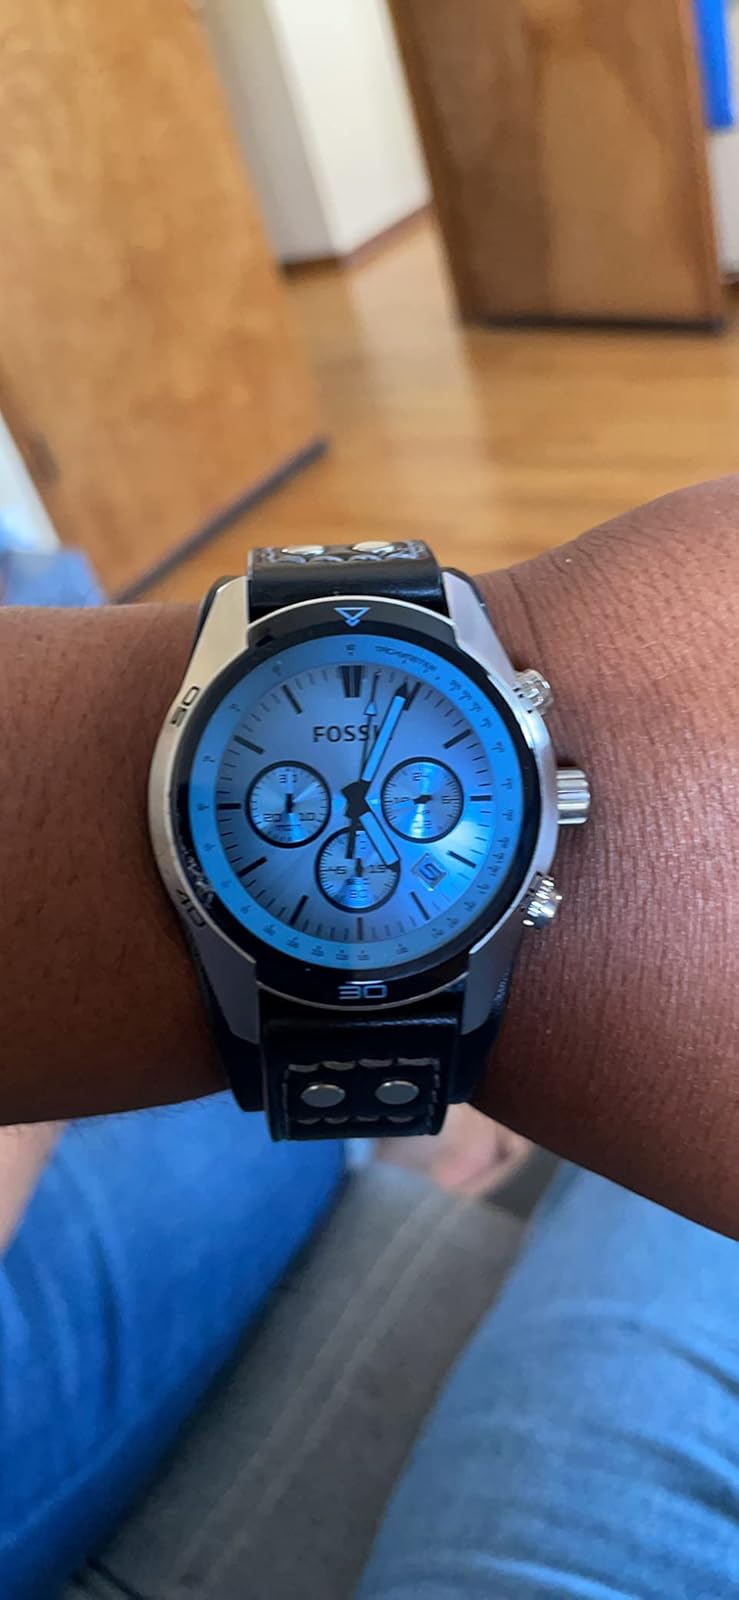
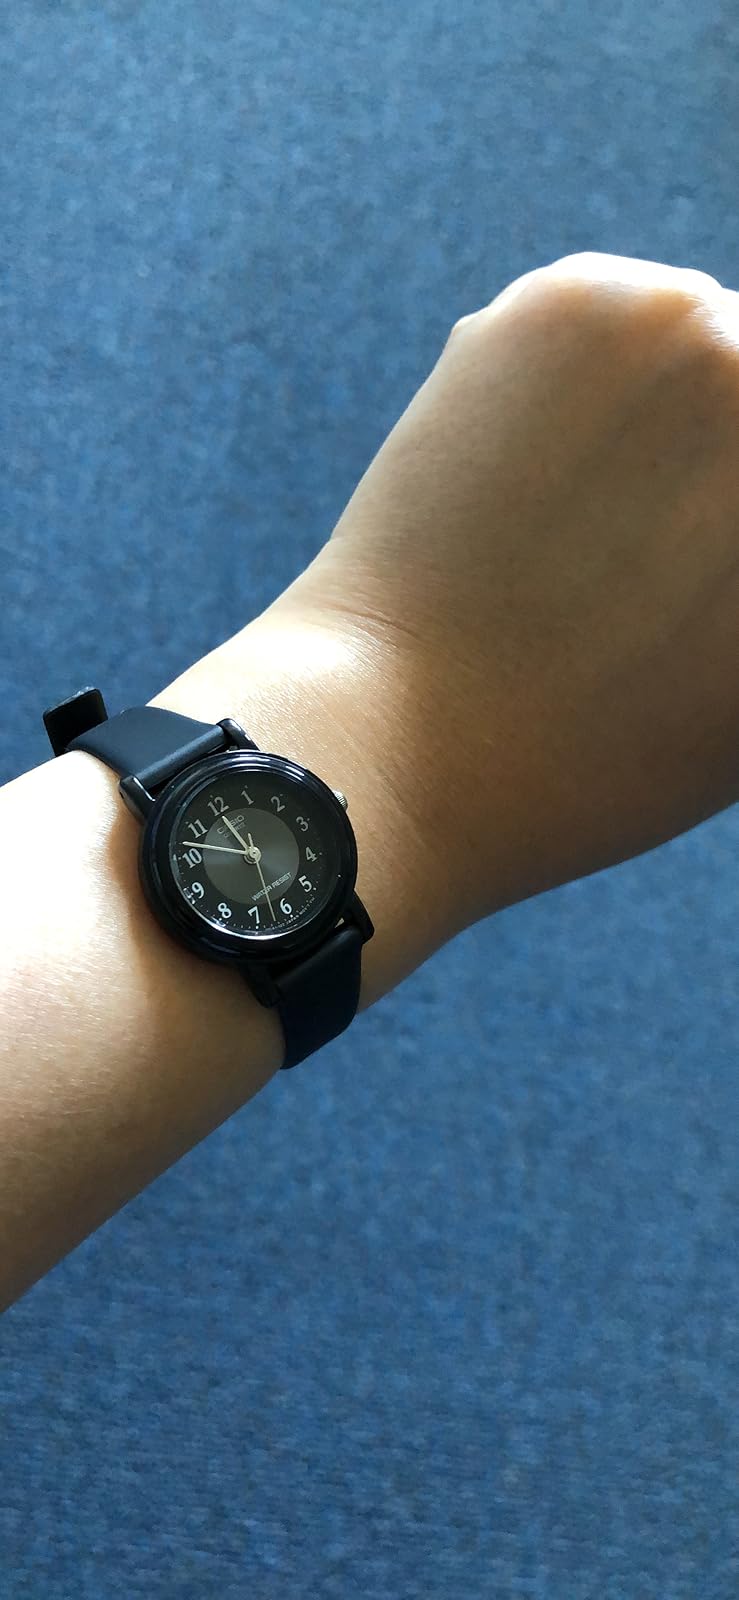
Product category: accessories_watch
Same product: no